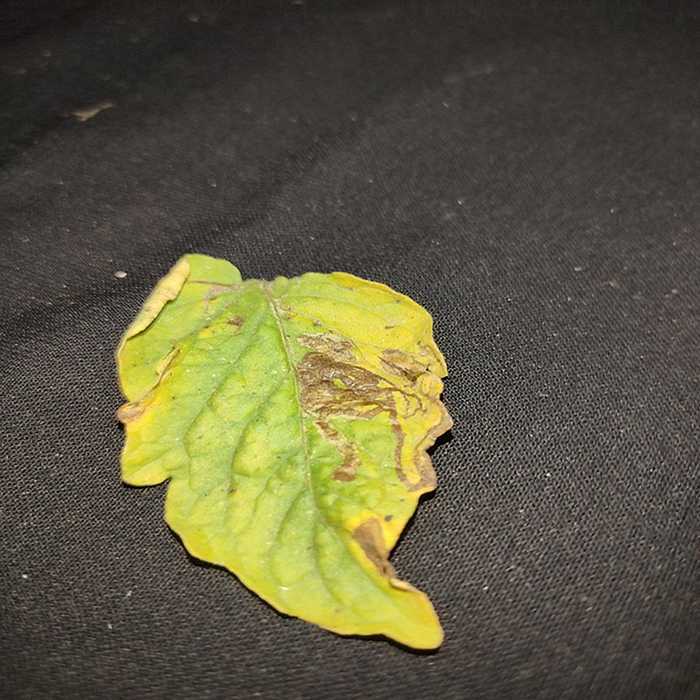
Plant: Tomato
Label: Tomato Bacterial spot